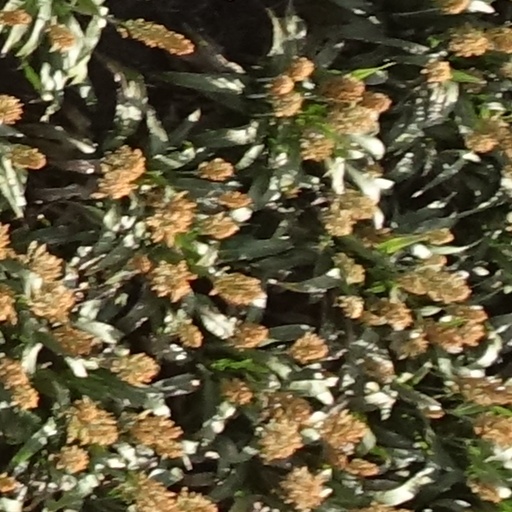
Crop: sorghum